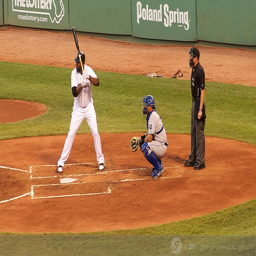
a baseball player holding a bat standing on home base.
a baseball player gets ready to swing
A man is ready to hit a pitch at a baseball game.
Three baseball players are on the field playing baseball.
Baseball players standing at a plate during a game.